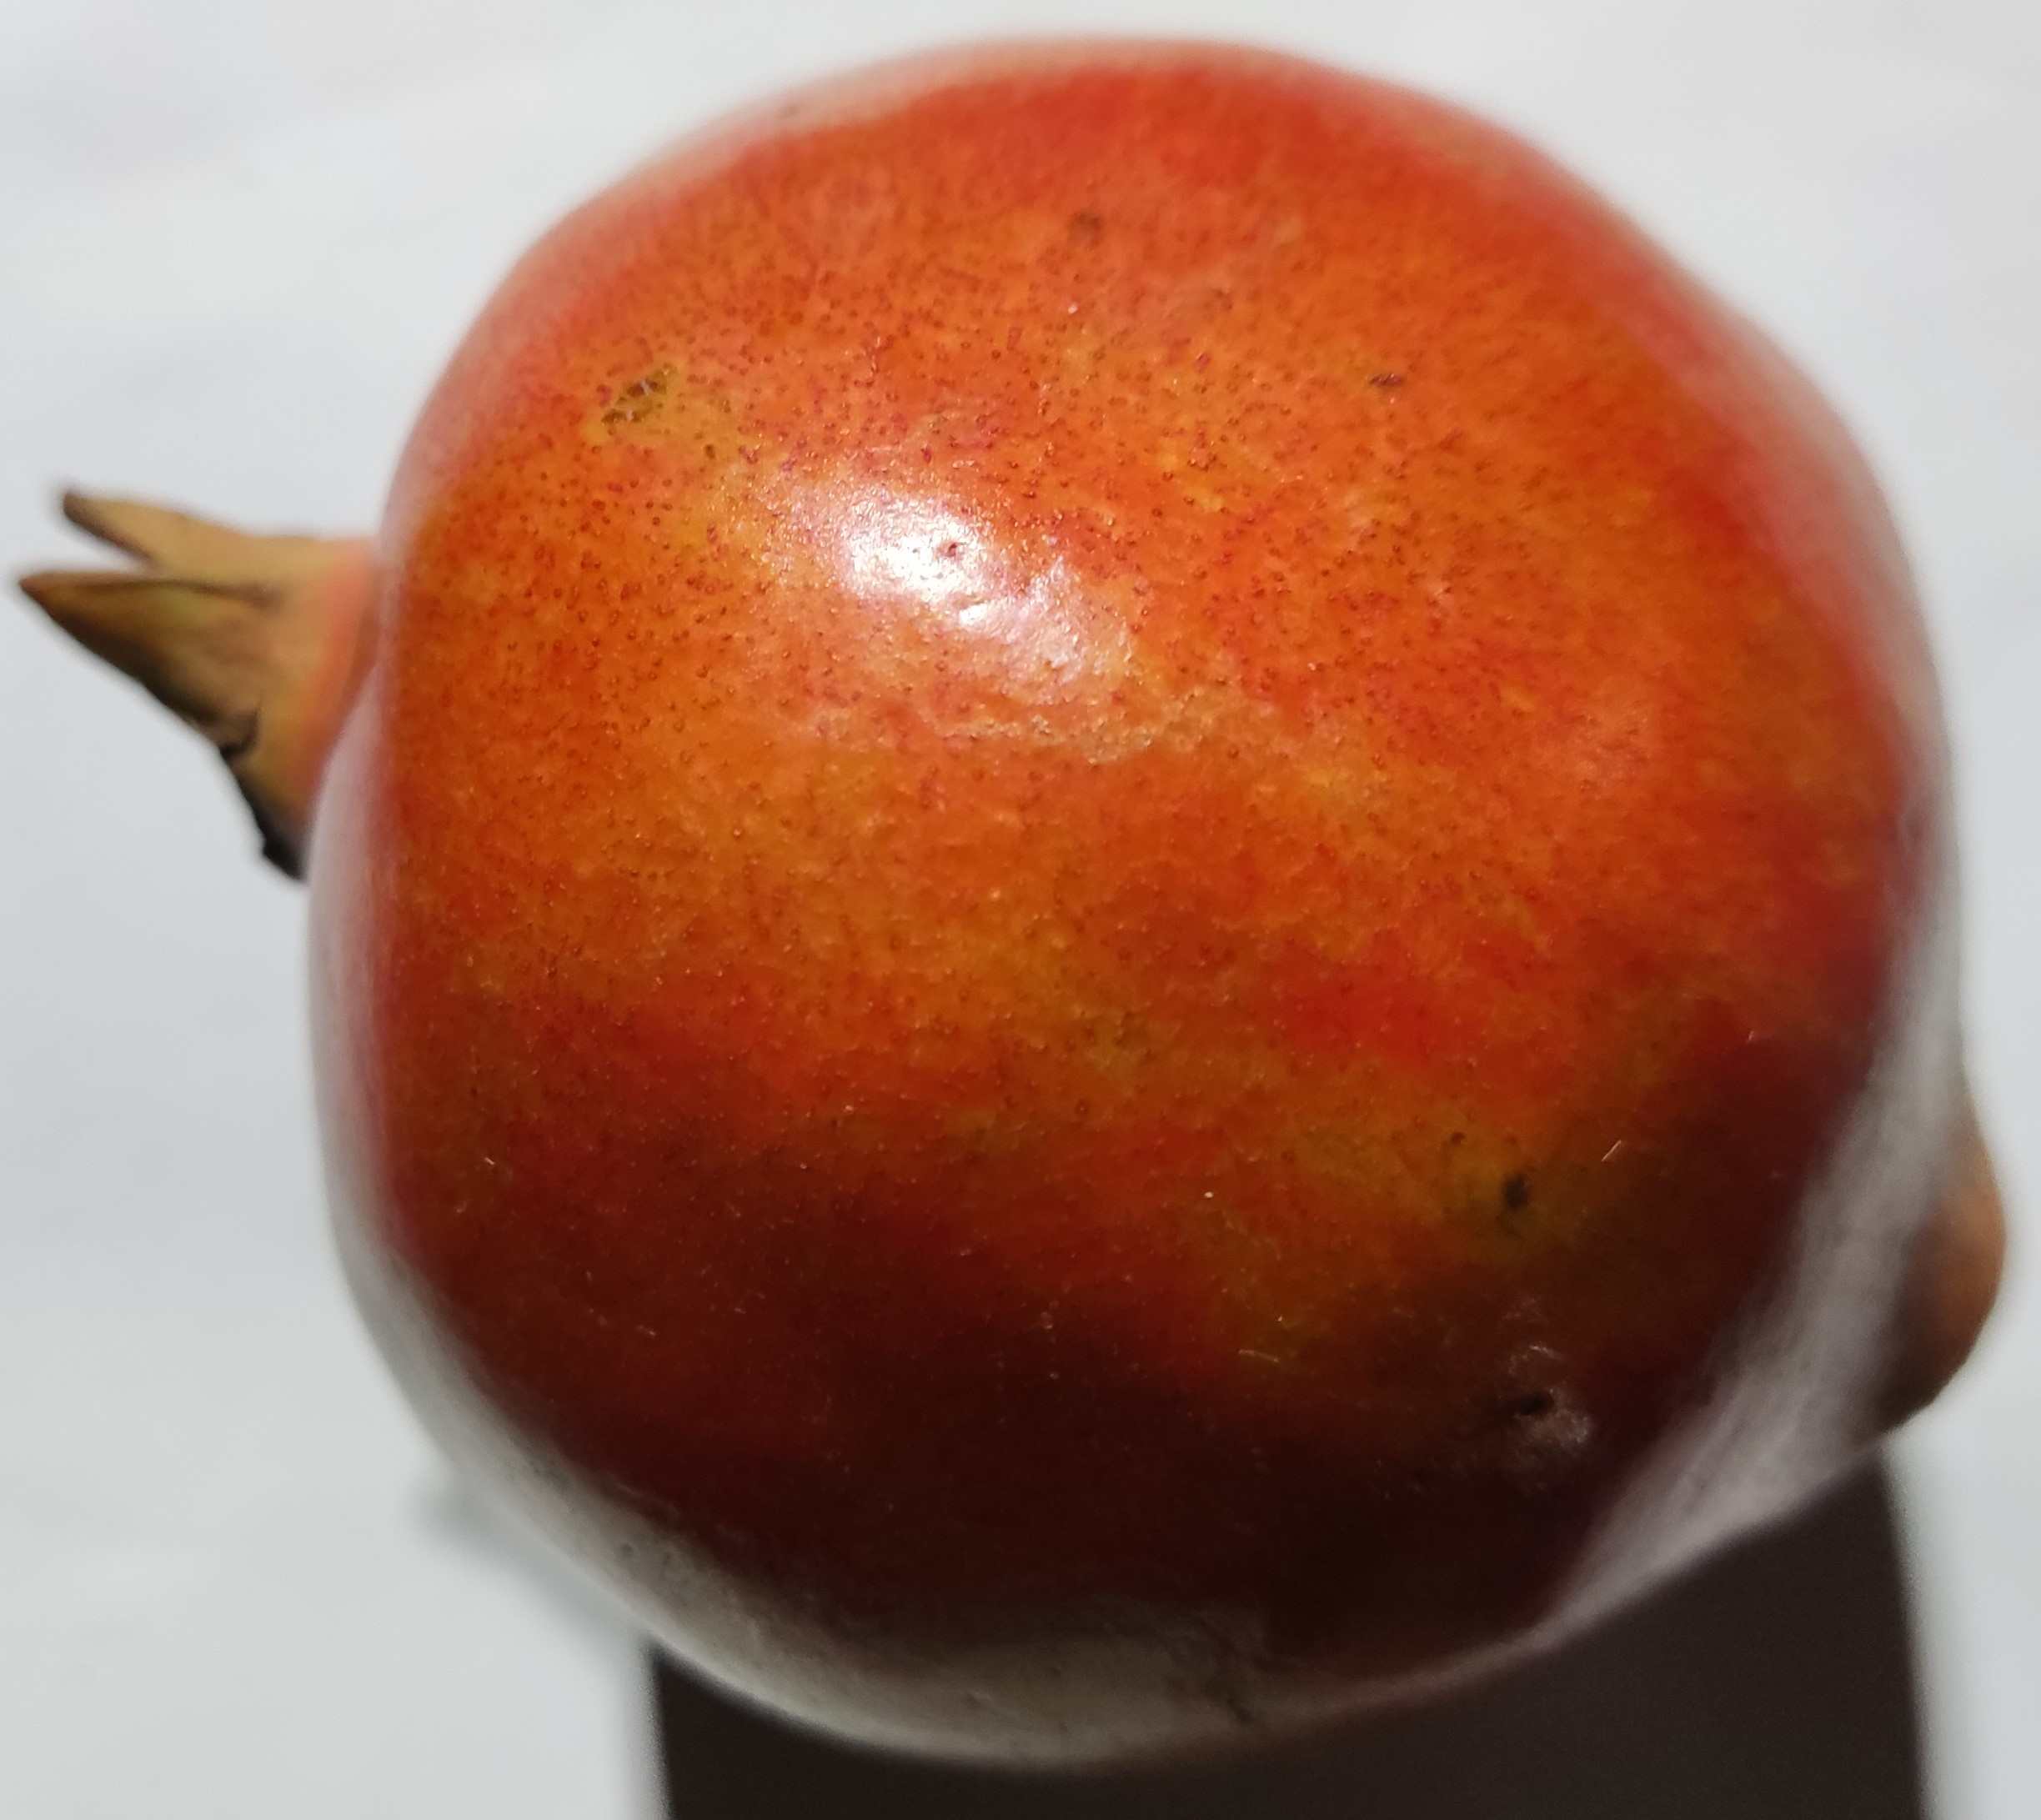
Fruit: pomegranate
Condition: fresh